Mormugao

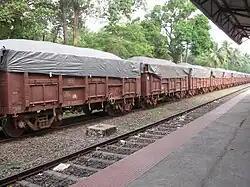
Train carrying Iron Ore to Marmagao Port

Epidemics devastated Mormugao during the eighteenth century, but after that its fortunes turned. As the importance of one of India's best natural harbours grew more apparent, Mormugao, which the British called Marmagoa, became a key trading point. It was chosen for the terminus of the new metre gauge railway linking the Portuguese colony to British India. For a fabulous price, the Western India Portuguese Guaranteed Railways Company, a British enterprise, modernised the port and built the railway. Both were opened to the public in July 1886.